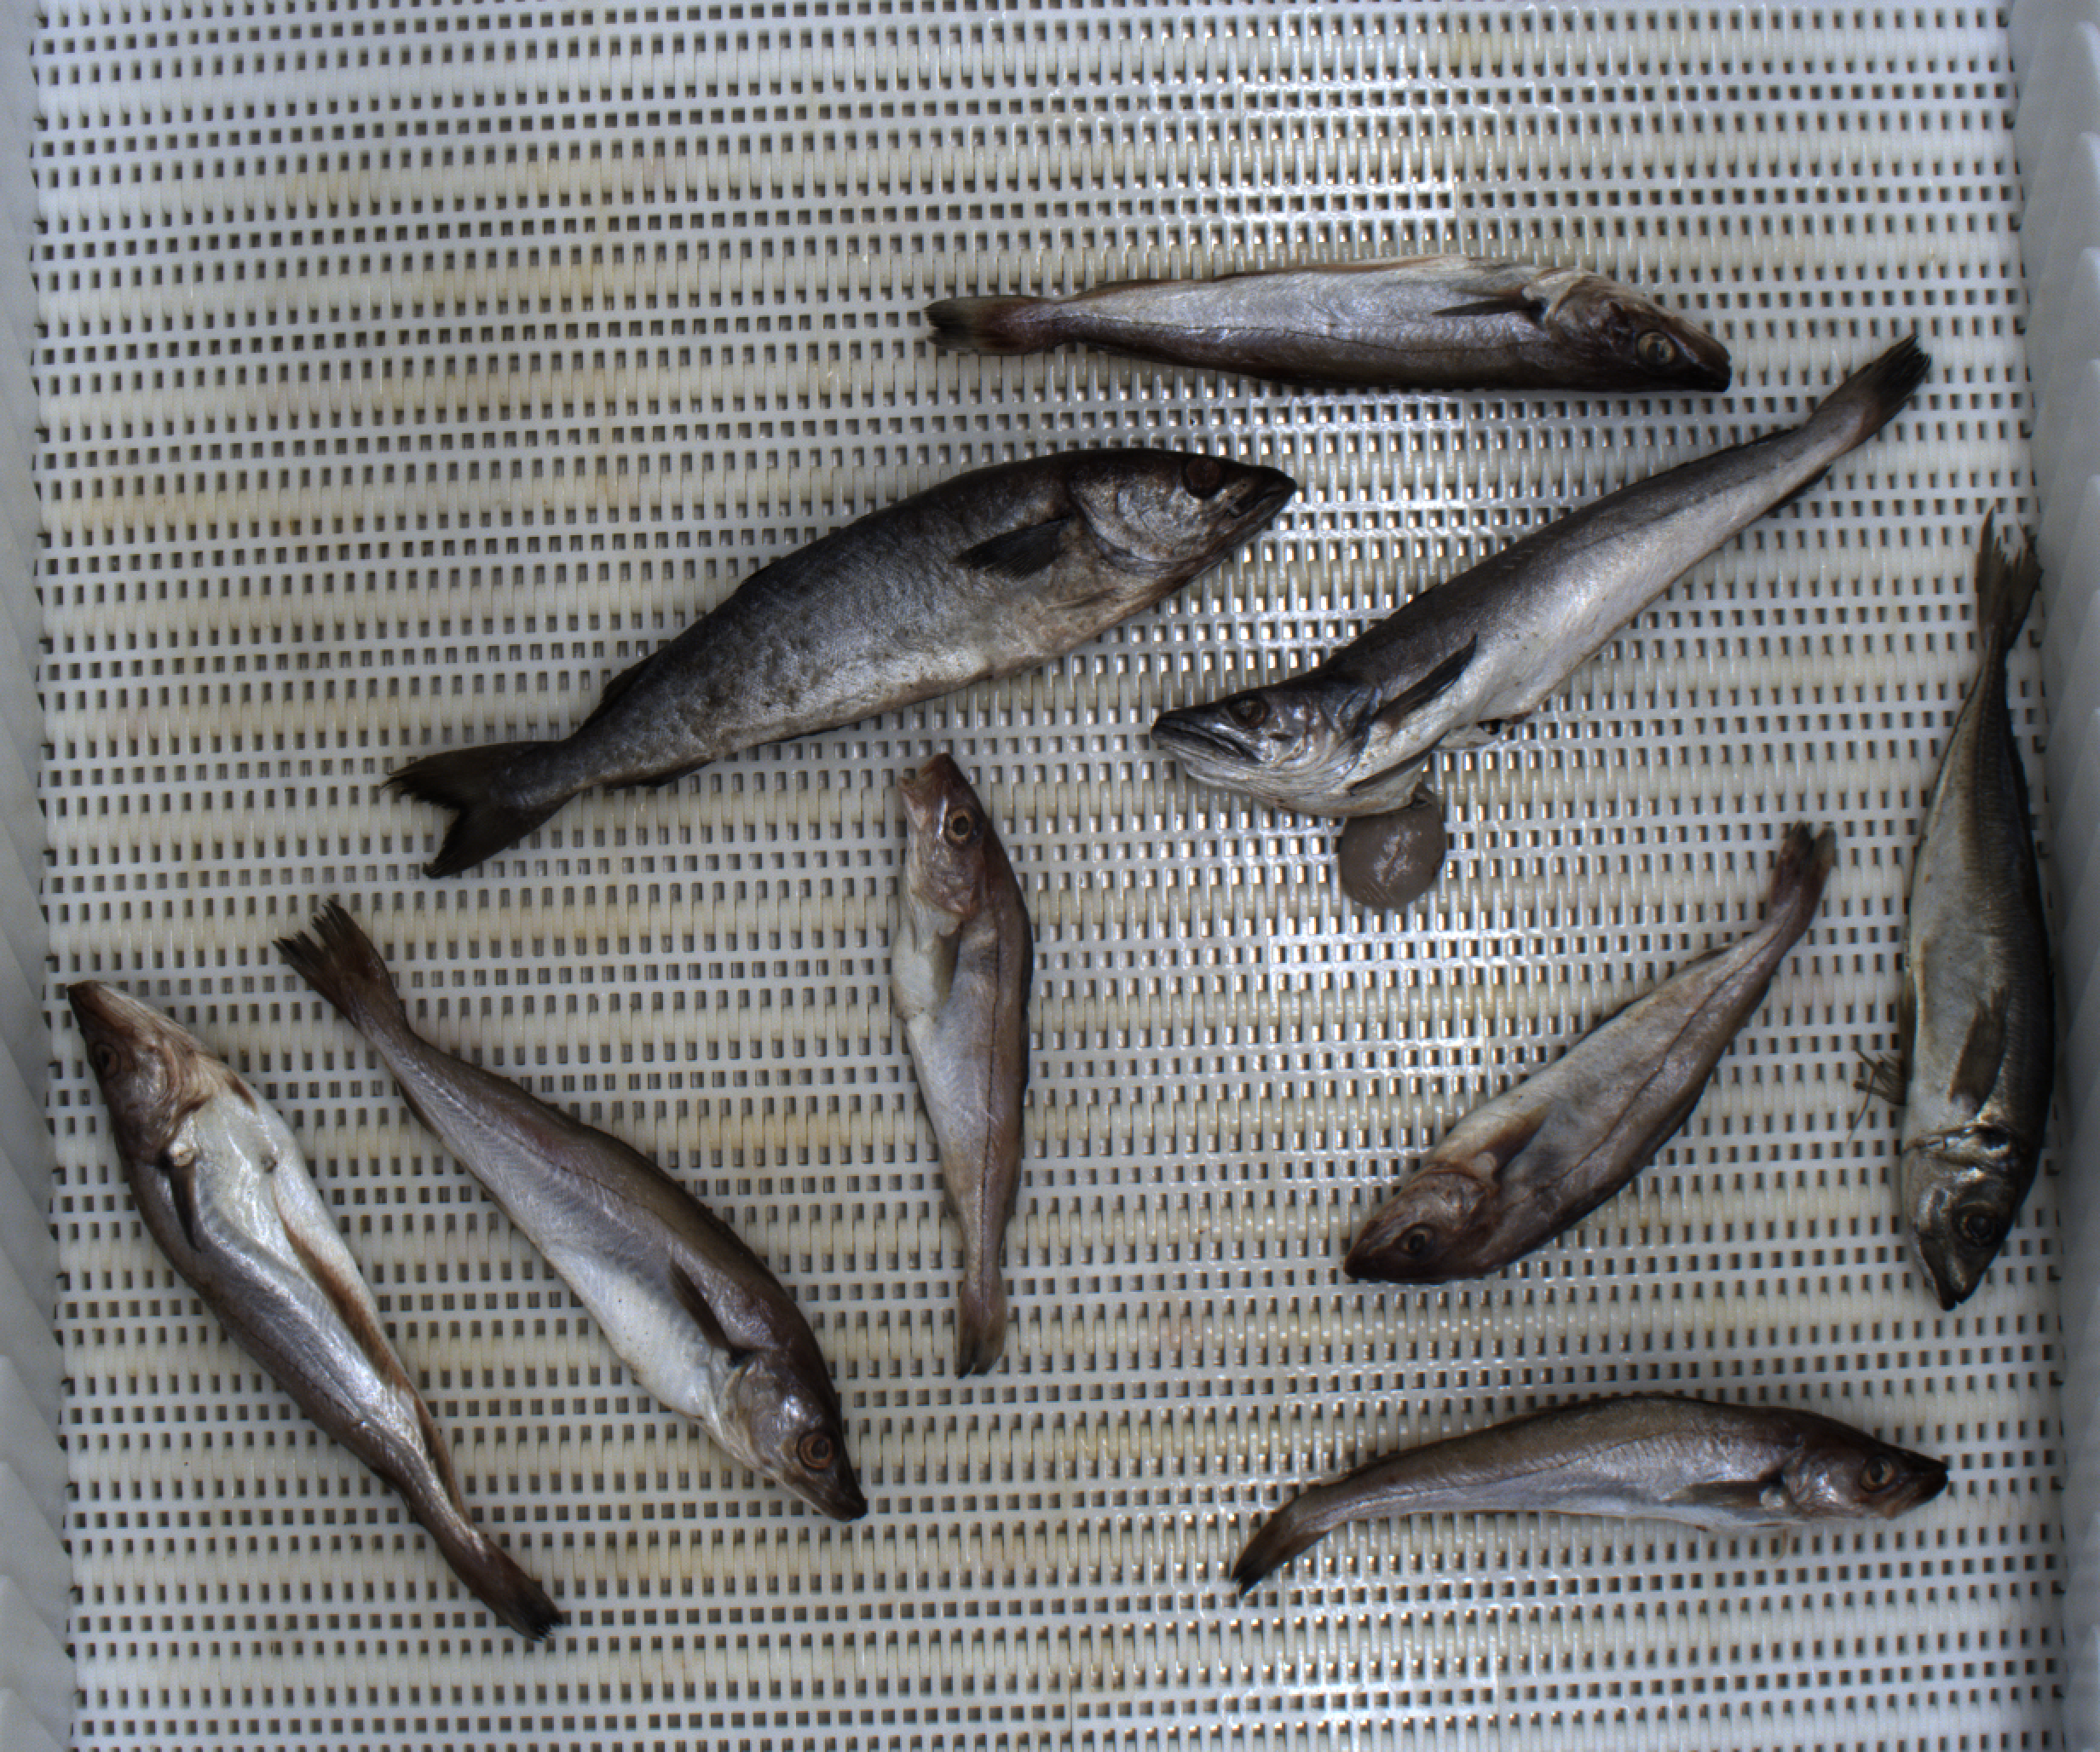
Total fish: 9
Cod: 0
Haddock: 2
Whiting: 4
Hake: 1
Horse mackerel: 1
Saithe: 1
Other: 0